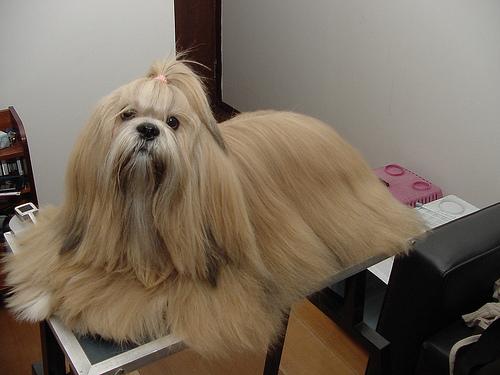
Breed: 215-n000038-Lhasa